Ruralism (Uruguay)

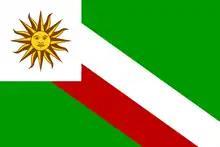
Flag used by Uruguayan ruralists, based on the national flag of Uruguay. The green background represents the countryside, while the white and red lines are a symbol of the Blanco and Colorado parties.

Ruralists defend the traditional Latin American agrarian economic model based on extensive livestock production, liberal capitalism, social conservatism and fiscal austerity, vindicating the "hacienda" and "estancia" system. Traditionally associated with the rural population and the interests of landowners, the movement has been present both in the Blanco and Colorado factions as well as in economic pressure groups or short-lived political parties.